Jackée Harry

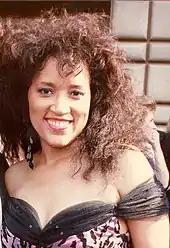
Harry attending the 40th Primetime Emmy Awards in August 1988

Harry made her television acting debut in 1983 on "Another World" as Lily Mason, a role she continued until 1986. In 1984, she made her motion pictures debuts with bit parts in "Moscow on the Hudson" and "The Cotton Club". In 1985, Harry began a co-starring role as Sandra Clark on the NBC sitcom "227". Her mother, Flossie, celebrated her getting the role but died before the show started airing. During the series' run, Harry and Marla Gibbs began feuding privately over who was the series' lead. They have since reconciled and collaborated on a number of projects. Her performance on "227" inspired NBC producers to create a television pilot for her entitled "Jackée". Although the pilot episode was a success with audiences, the series did not last and the episode is now shown as an episode of "227".